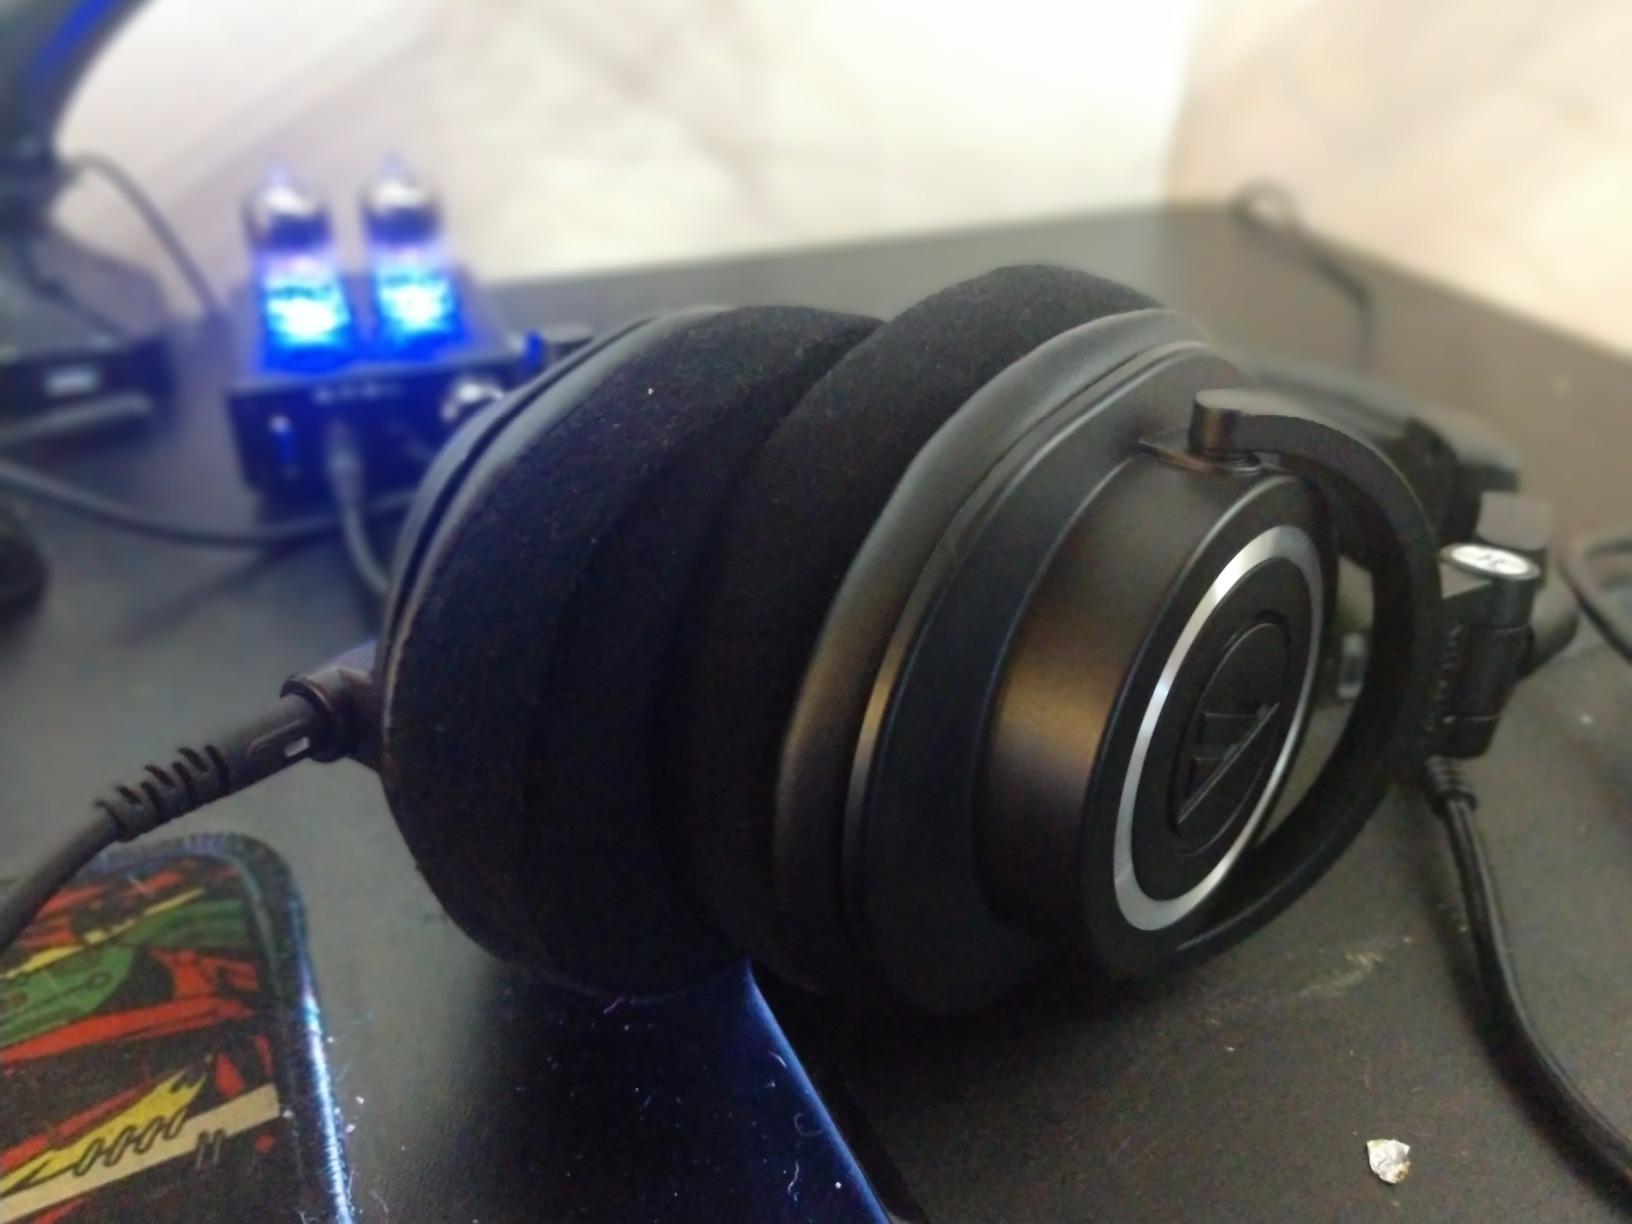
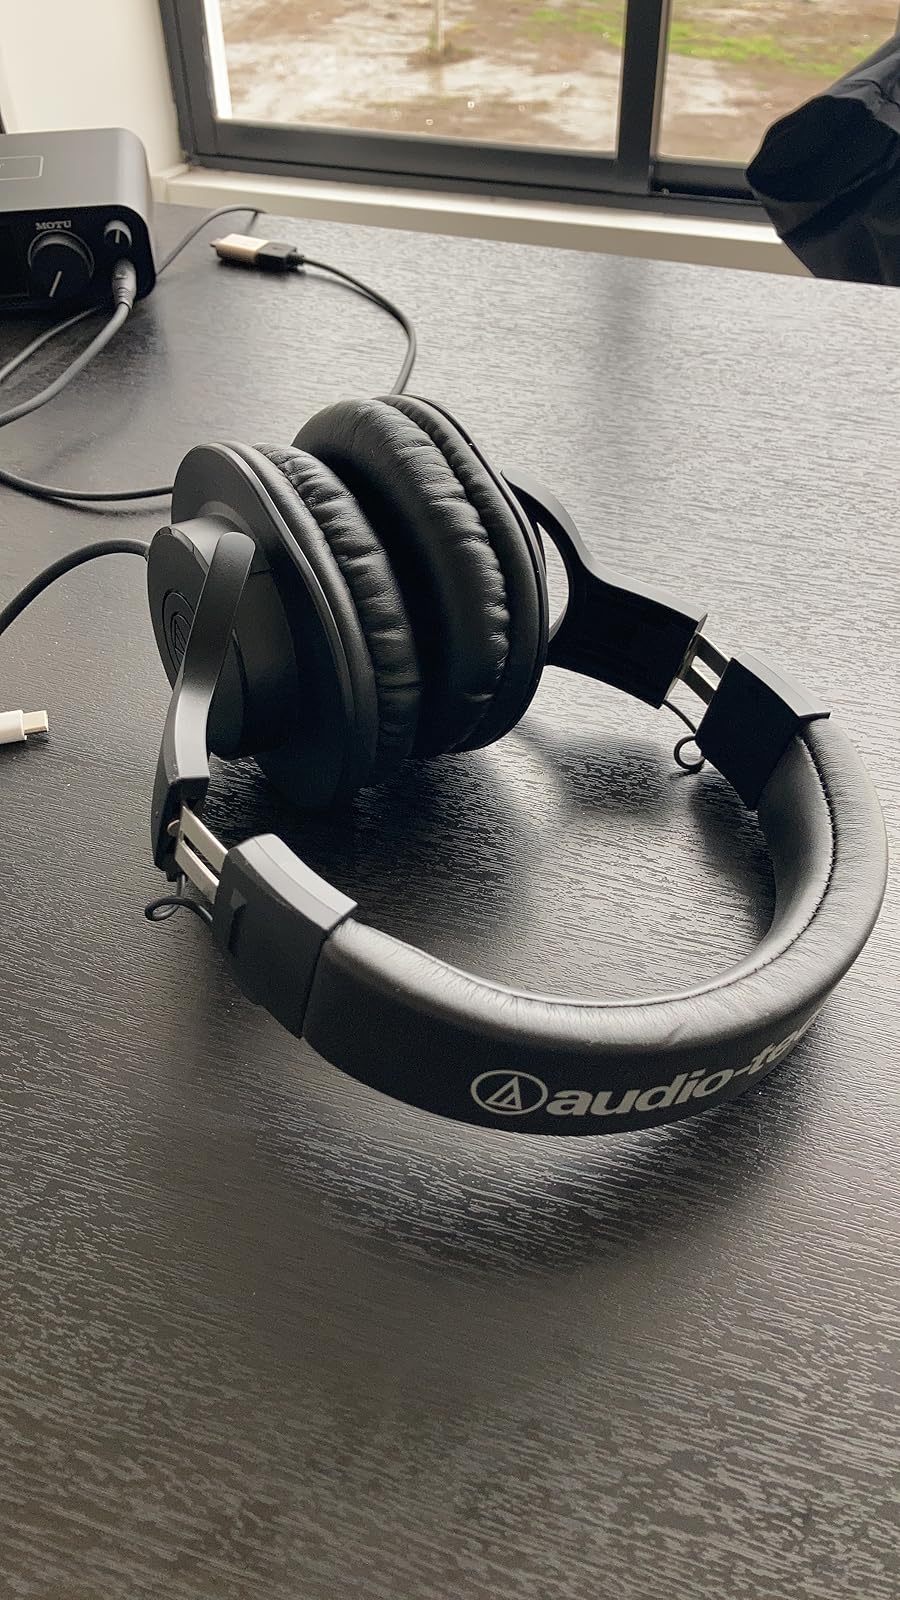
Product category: headphones
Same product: no